1940 Field Marshal Ceremony

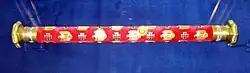
A field marshal's baton of the "Wehrmacht"

After World War I, the prestigious rank of field marshal was banned in the Weimar Republic, alongside other restrictions of the Treaty of Versailles. After Hitler and the Nazi Party came to national power in January 1933, they began an expansion of the military; it was part of Hitler's desire to restore the army's power and prestige. In 1936, he revived the rank of field marshal. It was the highest and most prestigious military rank in Germany, originally only for the use of War Minister and Commander-in-Chief Werner von Blomberg. The traditional attribute distinguishing a German field marshal was an ornately decorated baton. More tangible benefits included a yearly salary of 36,000 "Reichsmarks" for life (a Field Marshal was deemed never to retire, but to remain permanently on active duty) and all earnings being exempt from income tax.